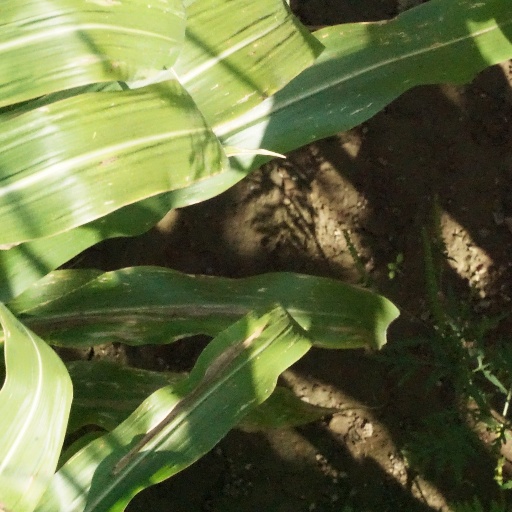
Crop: maize; corn